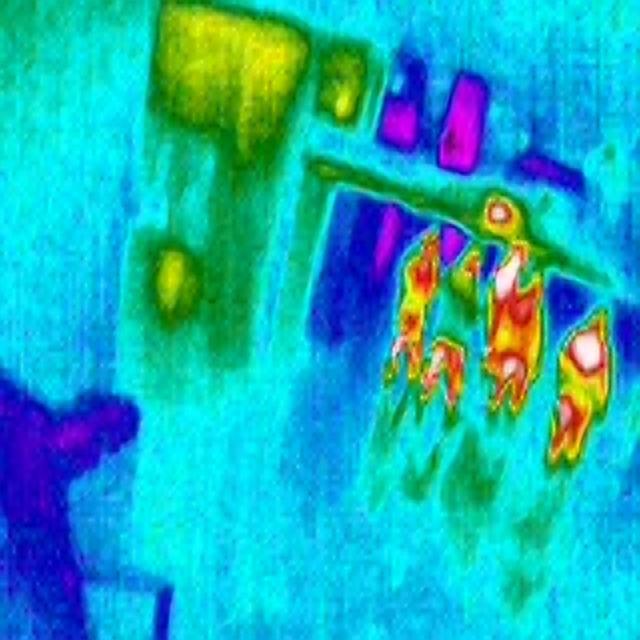
Detected objects:
label: person
label: person
label: person
label: person